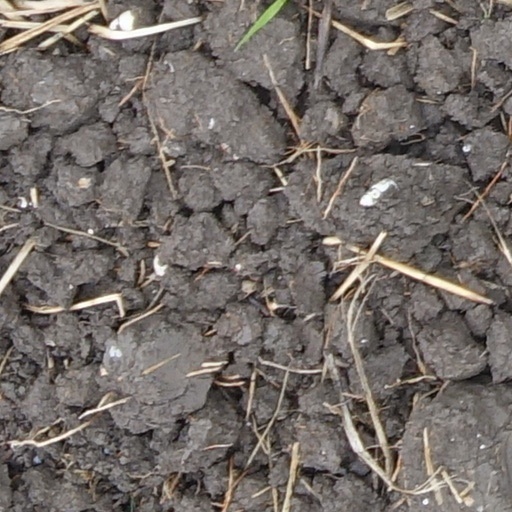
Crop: wheat